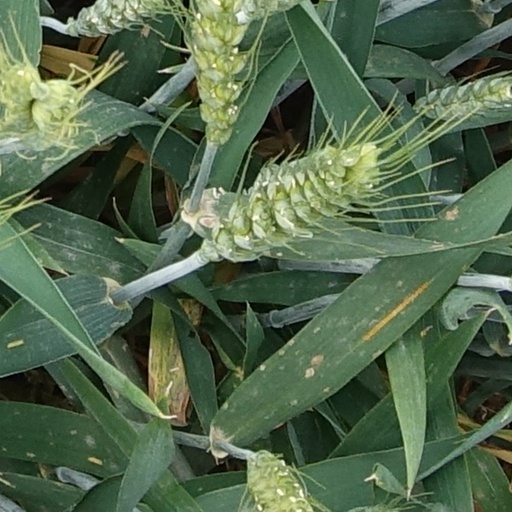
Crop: wheat